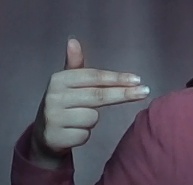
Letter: ghain